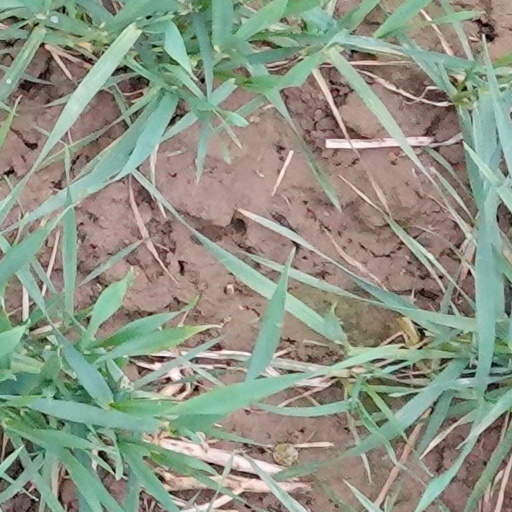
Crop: wheat